South Malabar

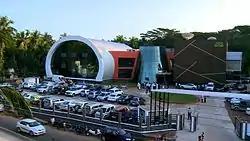
MediaOne TV headquarters and studio

The Palakkad railway division, the smallest of the six administrative divisions of the Southern Railway zone of Indian Railways, is headquartered in the city of Palakkad and manages 588 kilometers of track. It is one of the oldest railway divisions in India.